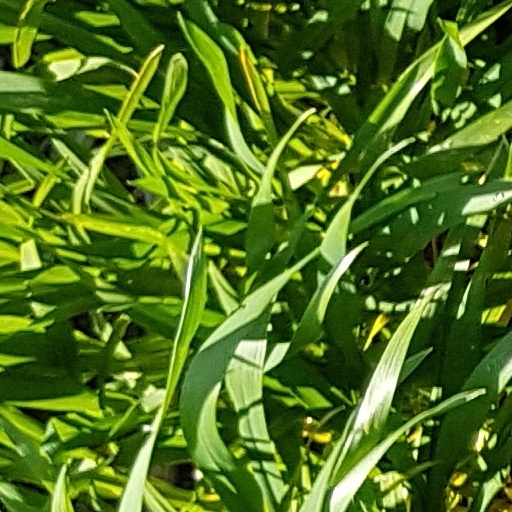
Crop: wheat